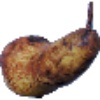
Label: pear_abate